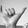
ASL letter: Y